Saas-Fee

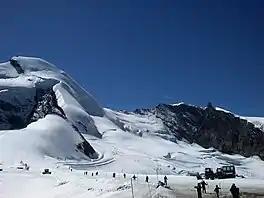
Summer ski area in Mittelallalin.

Saas-Fee was the location where the video for Wham!'s hit single "Last Christmas" was filmed in 1984. The cable car that they get into to go up the mountain is labelled with the name "Saas-Fee" in the typical Saas-Fee font. This appears to be an artistic device as the cable car, now replaced by a more modern version, runs between the edge of Saas-Fee and Felskinn which is considerably above the normal height for residential buildings. Saas-Fee is also the setting of the second part of André Gide's novel Les faux-monnayeurs.